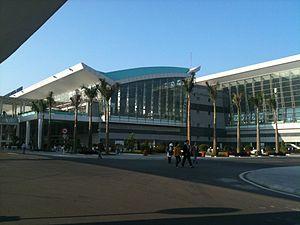
L'aéroport de Đà Nẵng est situé dans la ville de Đà Nẵng au centre du Viêt Nam. C'est le troisième aéroport international dans le pays, derrière l'Aéroport international de Tân Sơn Nhất et Aéroport international de Nội Bài. C'est un point de passage important pour accéder au centre du Viêt Nam.